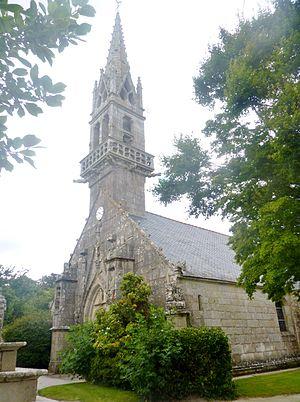
Langolen
Langolen [lɑ̃gɔlɛ̃], située dans la vallée de l'Odet, est une commune du département du Finistère, dans la région Bretagne, en France.
La liste des églises du Finistère recense de la manière la plus complète possible les églises, cathédrales et basiliques situées dans le département français du Finistère.